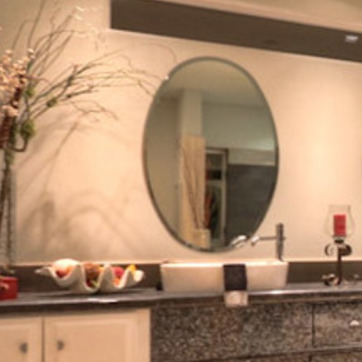
Material: mirror